The Goldfinch (film)

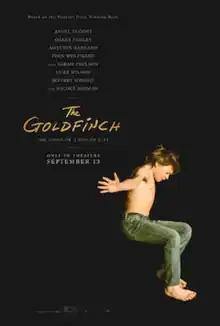
Theatrical release poster

The Goldfinch is a 2019 American drama film directed by John Crowley. It was written by Peter Straughan, who adapted the 2013 novel "The Goldfinch" by Donna Tartt. It stars Ansel Elgort as Theodore Decker, whose life changes after his mother dies in a terrorist bombing at a museum and a dying man convinces him to take a famous painting called "The Goldfinch" from the museum. Oakes Fegley, Aneurin Barnard, Finn Wolfhard, Sarah Paulson, Luke Wilson, Jeffrey Wright, and Nicole Kidman appear in supporting roles.